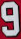
Number: 9